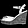
Label: Sandal